Scratch (programming language)

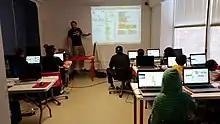
A Scratch programming workshop

Many of the digital extensions in Scratch 3.0 used to be regular block categories that were moved to the extensions section to reduce clutter. These include: